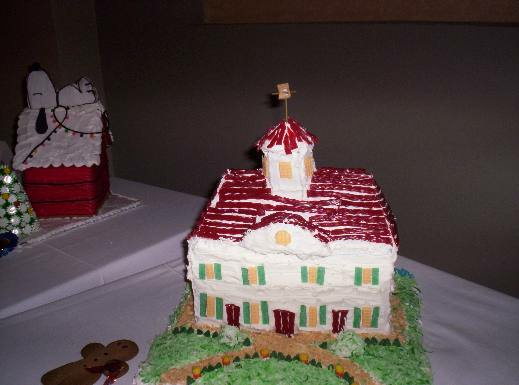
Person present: No